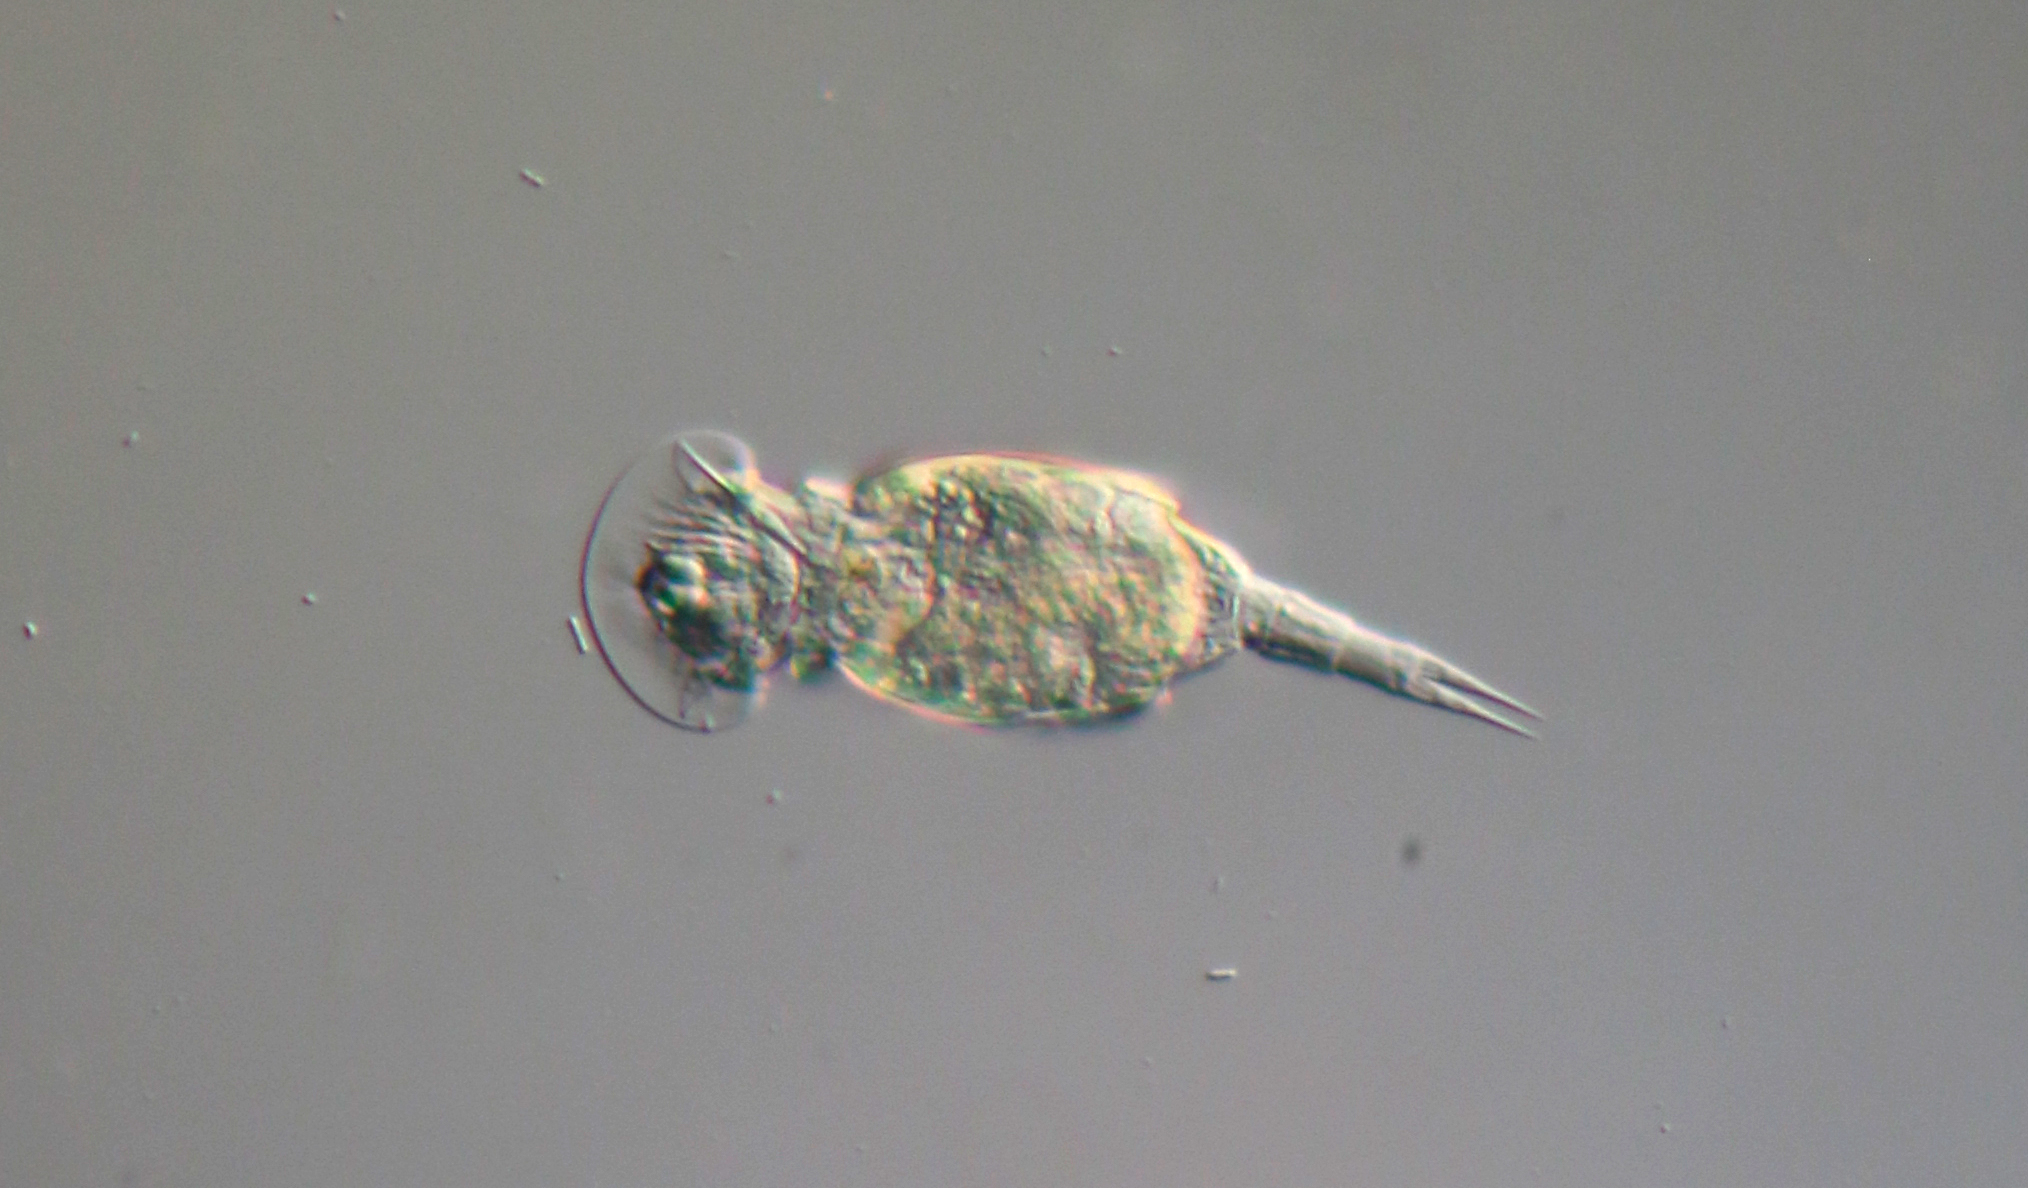
biology, mikroskop, mikrofotografie, mikrofoto, microscop, microphotography, microphoto, microscopy, microskop, rotifer, mikroskopie, rotifera, microfotography, rdertierchen, squatinella, mikrophoto, macro photography